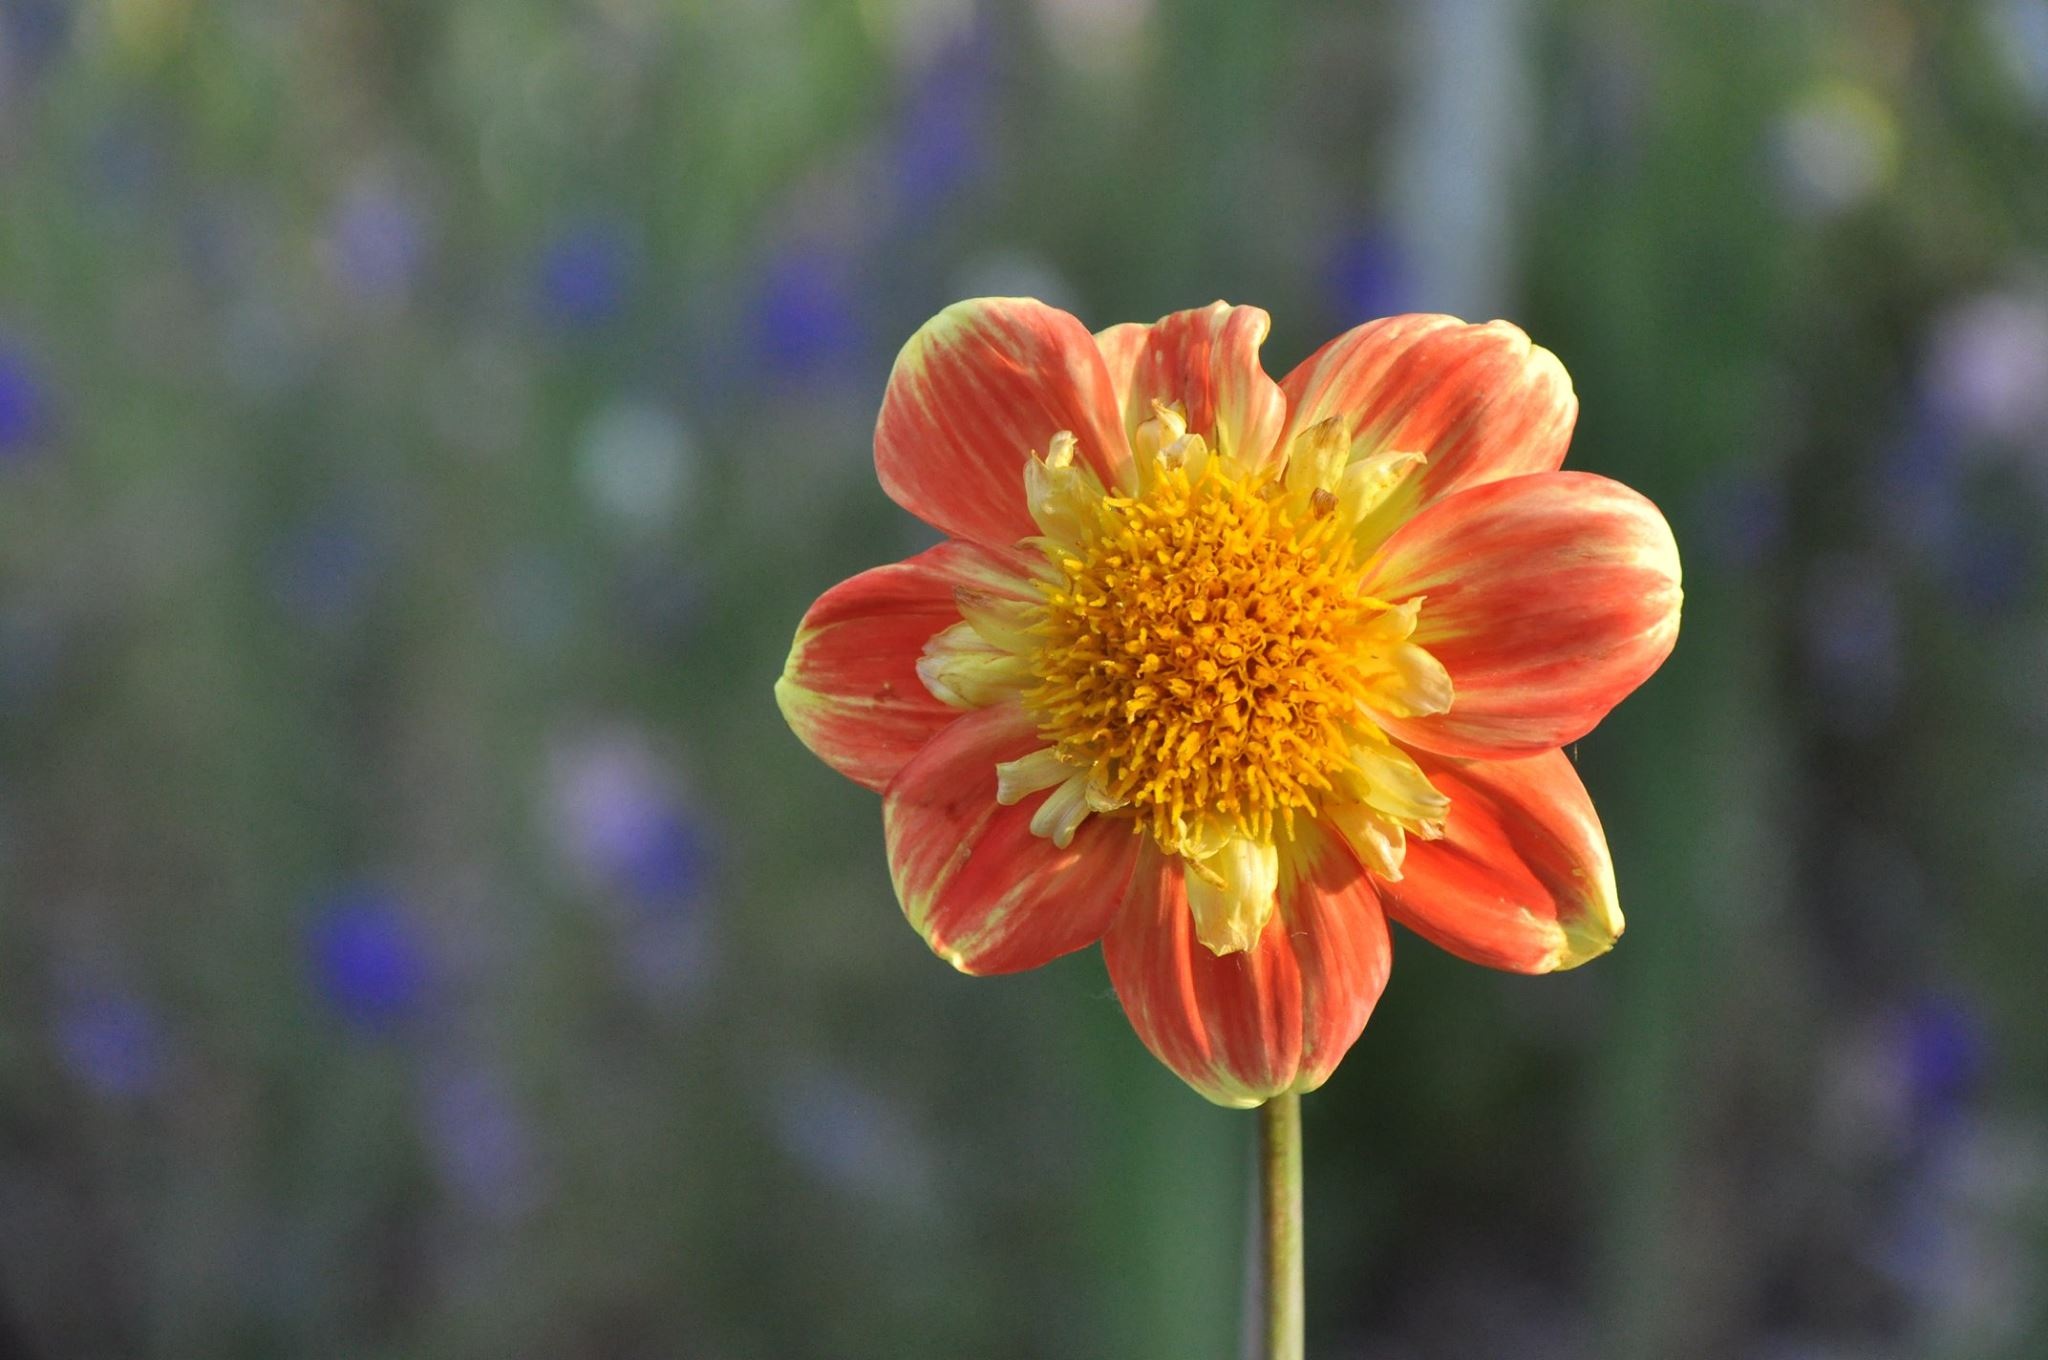
blossom, plant, field, meadow, prairie, flower, petal, summer, botany, flora, wildflower, flowers, dahlia, dahlias, nectar, macro photography, summer flowers, flowering plant, daisy family, plant stem, land plant